Dedza

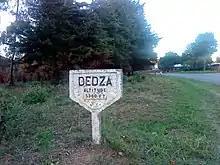
Altitude marker of Dedza in Malawi

Dedza is the main township of Dedza District in the Central Region of Malawi.